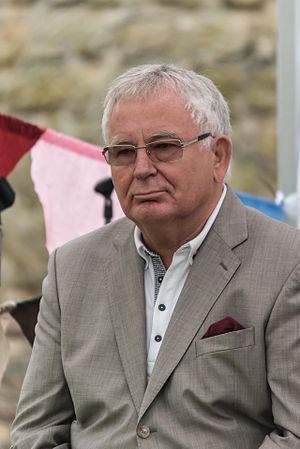
Tiit Vähi
Tiit Vahi er en estisk politiker, som var premierminister i Estland fra 1995 til 1997. Han var også fungerende premierminister i nogen måneder i 1992 under overgangsregeringen efter Estlands selvstændighed.